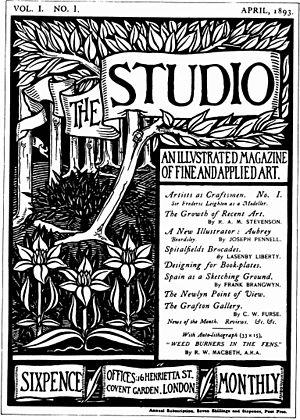
Le mouvement Art nouveau, protéïforme et international vit au travers d'une série d'évènements qui rythment sa vie et son évolution. Cet article présente ces évènements par ordre chronologique, en les classant thématiquement pour avoir une meilleure vue d'ensemble.
The Studio est un magazine mensuel d'origine britannique consacré aux arts, fondé en 1893, qui servit au départ de lien entre les courants Arts & Crafts et Art nouveau et qui connut plusieurs éditions à l'étranger. Continuant à paraître tout au long du XXᵉ siècle, il devient en 1964 le magazine Studio International.